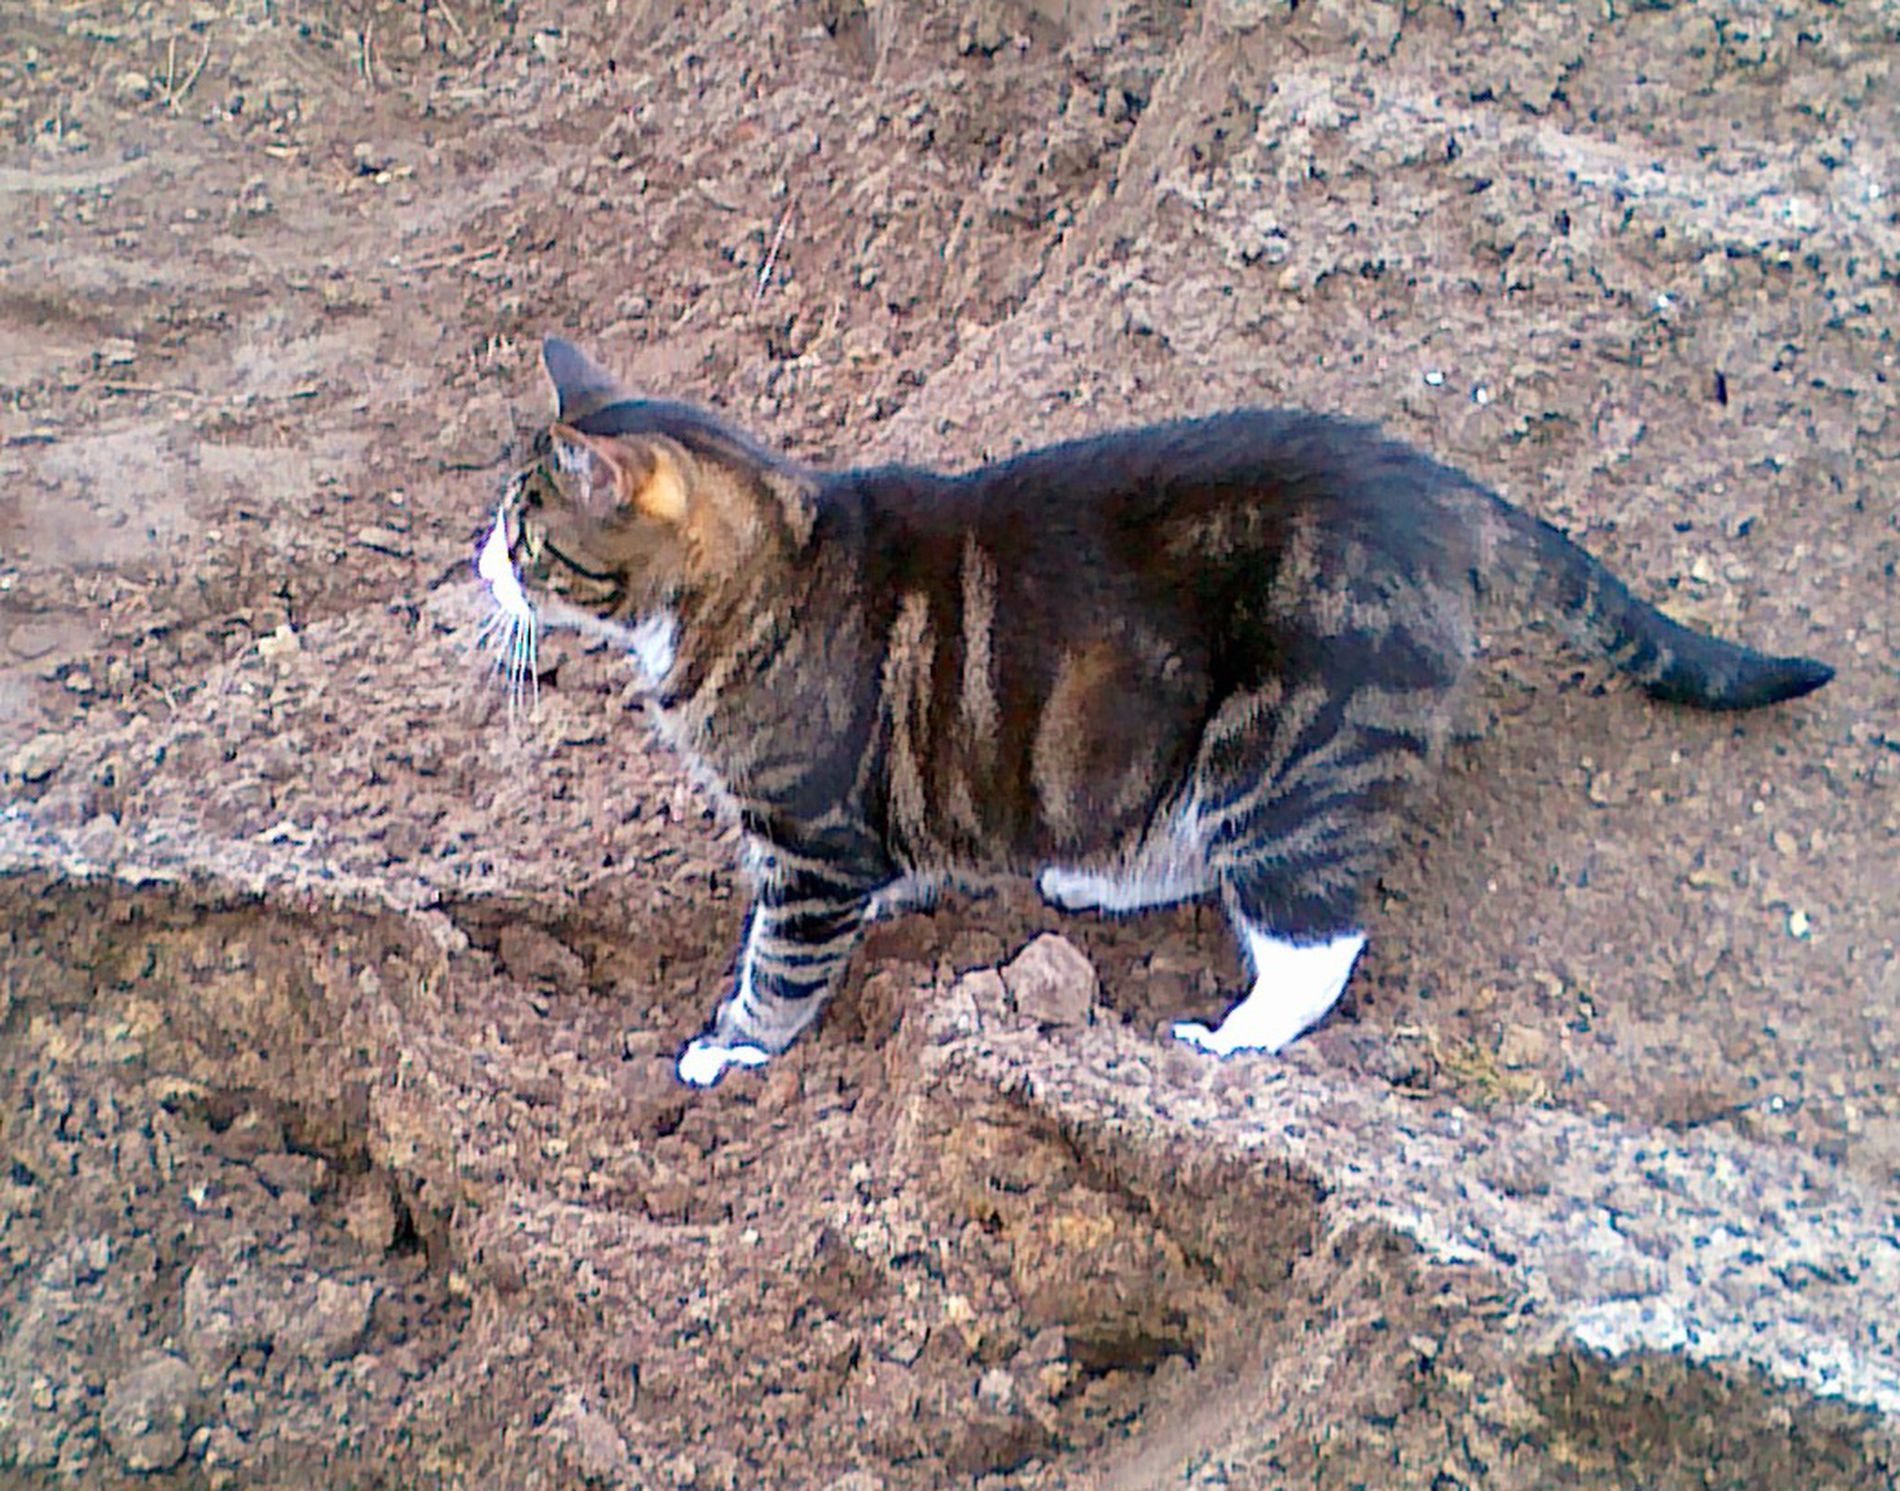
domestic cat
The image is of a domestic cat with a thick walking on a light brown rock.
Cat walking on rocky terrain during daylight. Slight high angle looking down at the cat
Color Palette  Earth tones, black and white.
Lighting: Natural daylight.
Photography Style wildlife photography.
Labels: Soil, Animal, Cat, Mammal, Manx, Pet, Rock, Abyssinian, Tiger, Wildlife
Camera: Nokia C5-00
Aperture: F2.4
Exposure: 1/103 sec
ISO: 100
Focal length: 3.3 mm